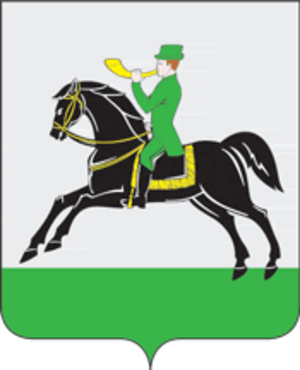
Klin
Klin er en by på 79.075 indbyggere beliggende ved floden Sestra i Moskva oblast ca. 85 km nordvest for Moskva. Hovedvejen M10, der forbinder Moskva og Sankt Petersborg og jernbanestrækning Moskva-Sankt Petersborg, går gennem byen. Under den kolde krig var Klin hjemsted for luftbasen Klin luftbase.